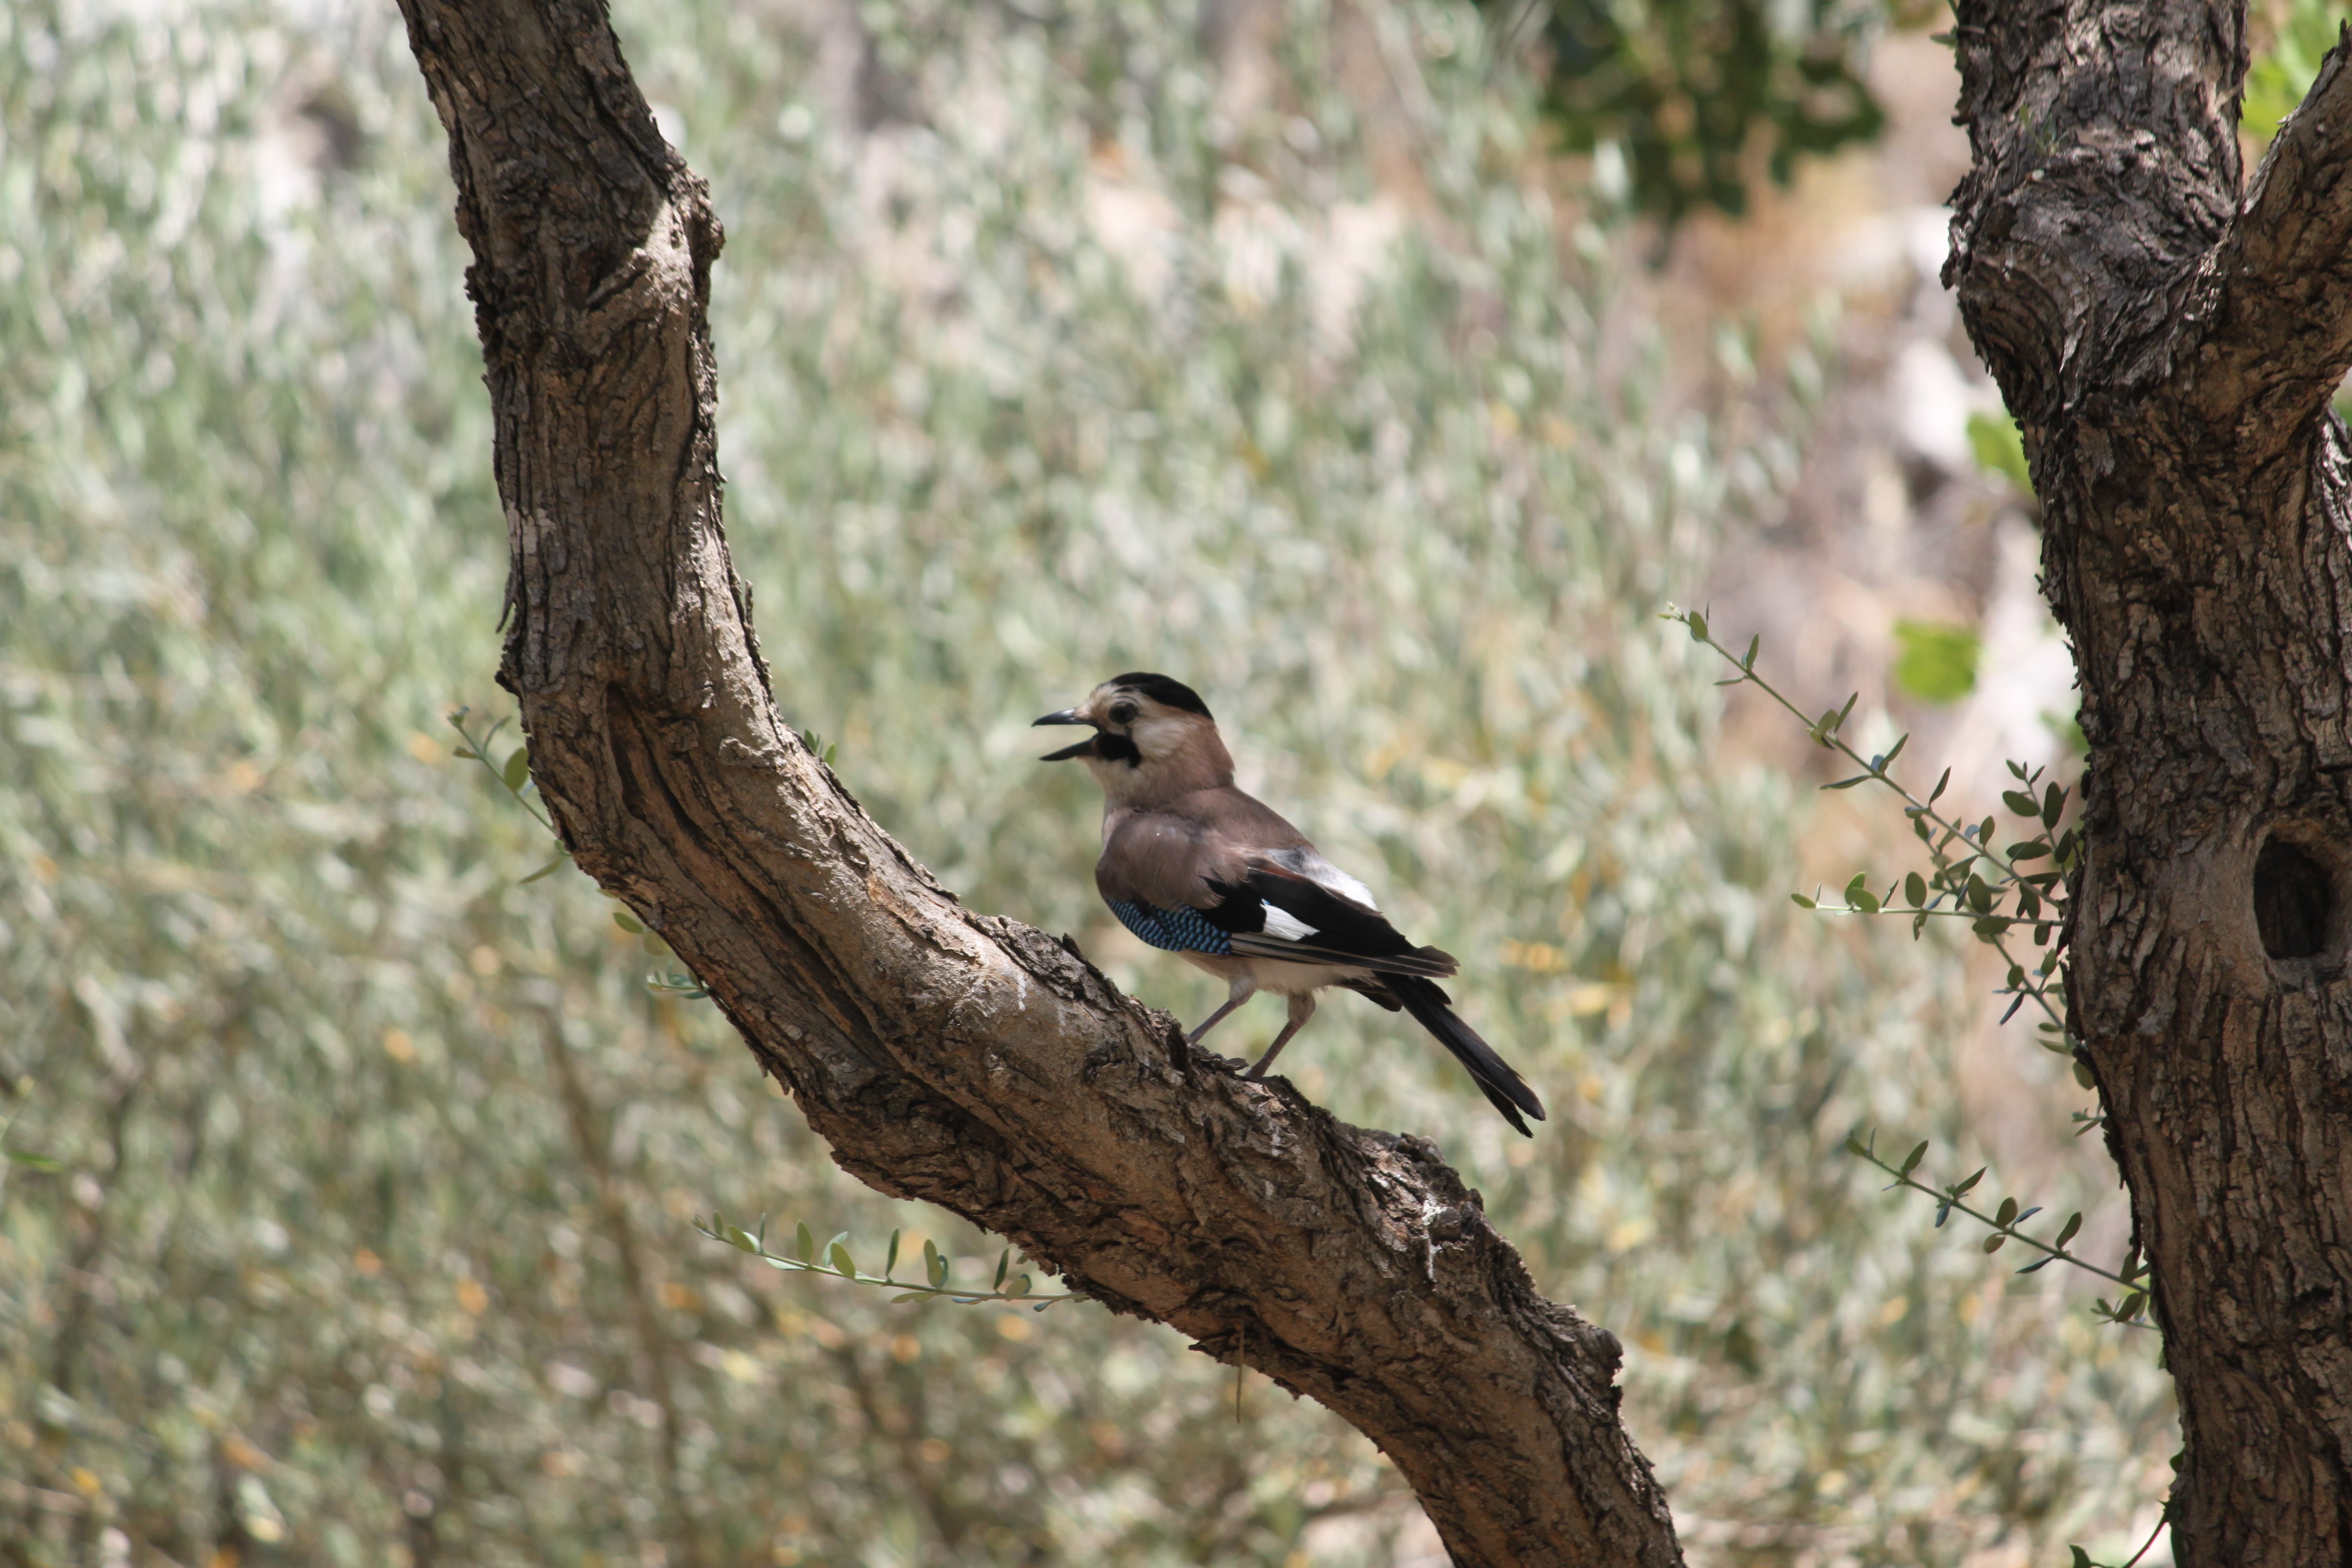
tree, branch, bird, plant, animal, wildlife, beak, brown, feather, fauna, songbird, birds, feathers, wings, animals, songbirds, species, ecosystem, singing bird, perching bird